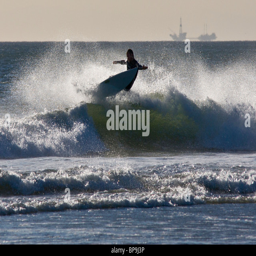
surfer surfing a wave at a beach , with off - shore oil platform in the background